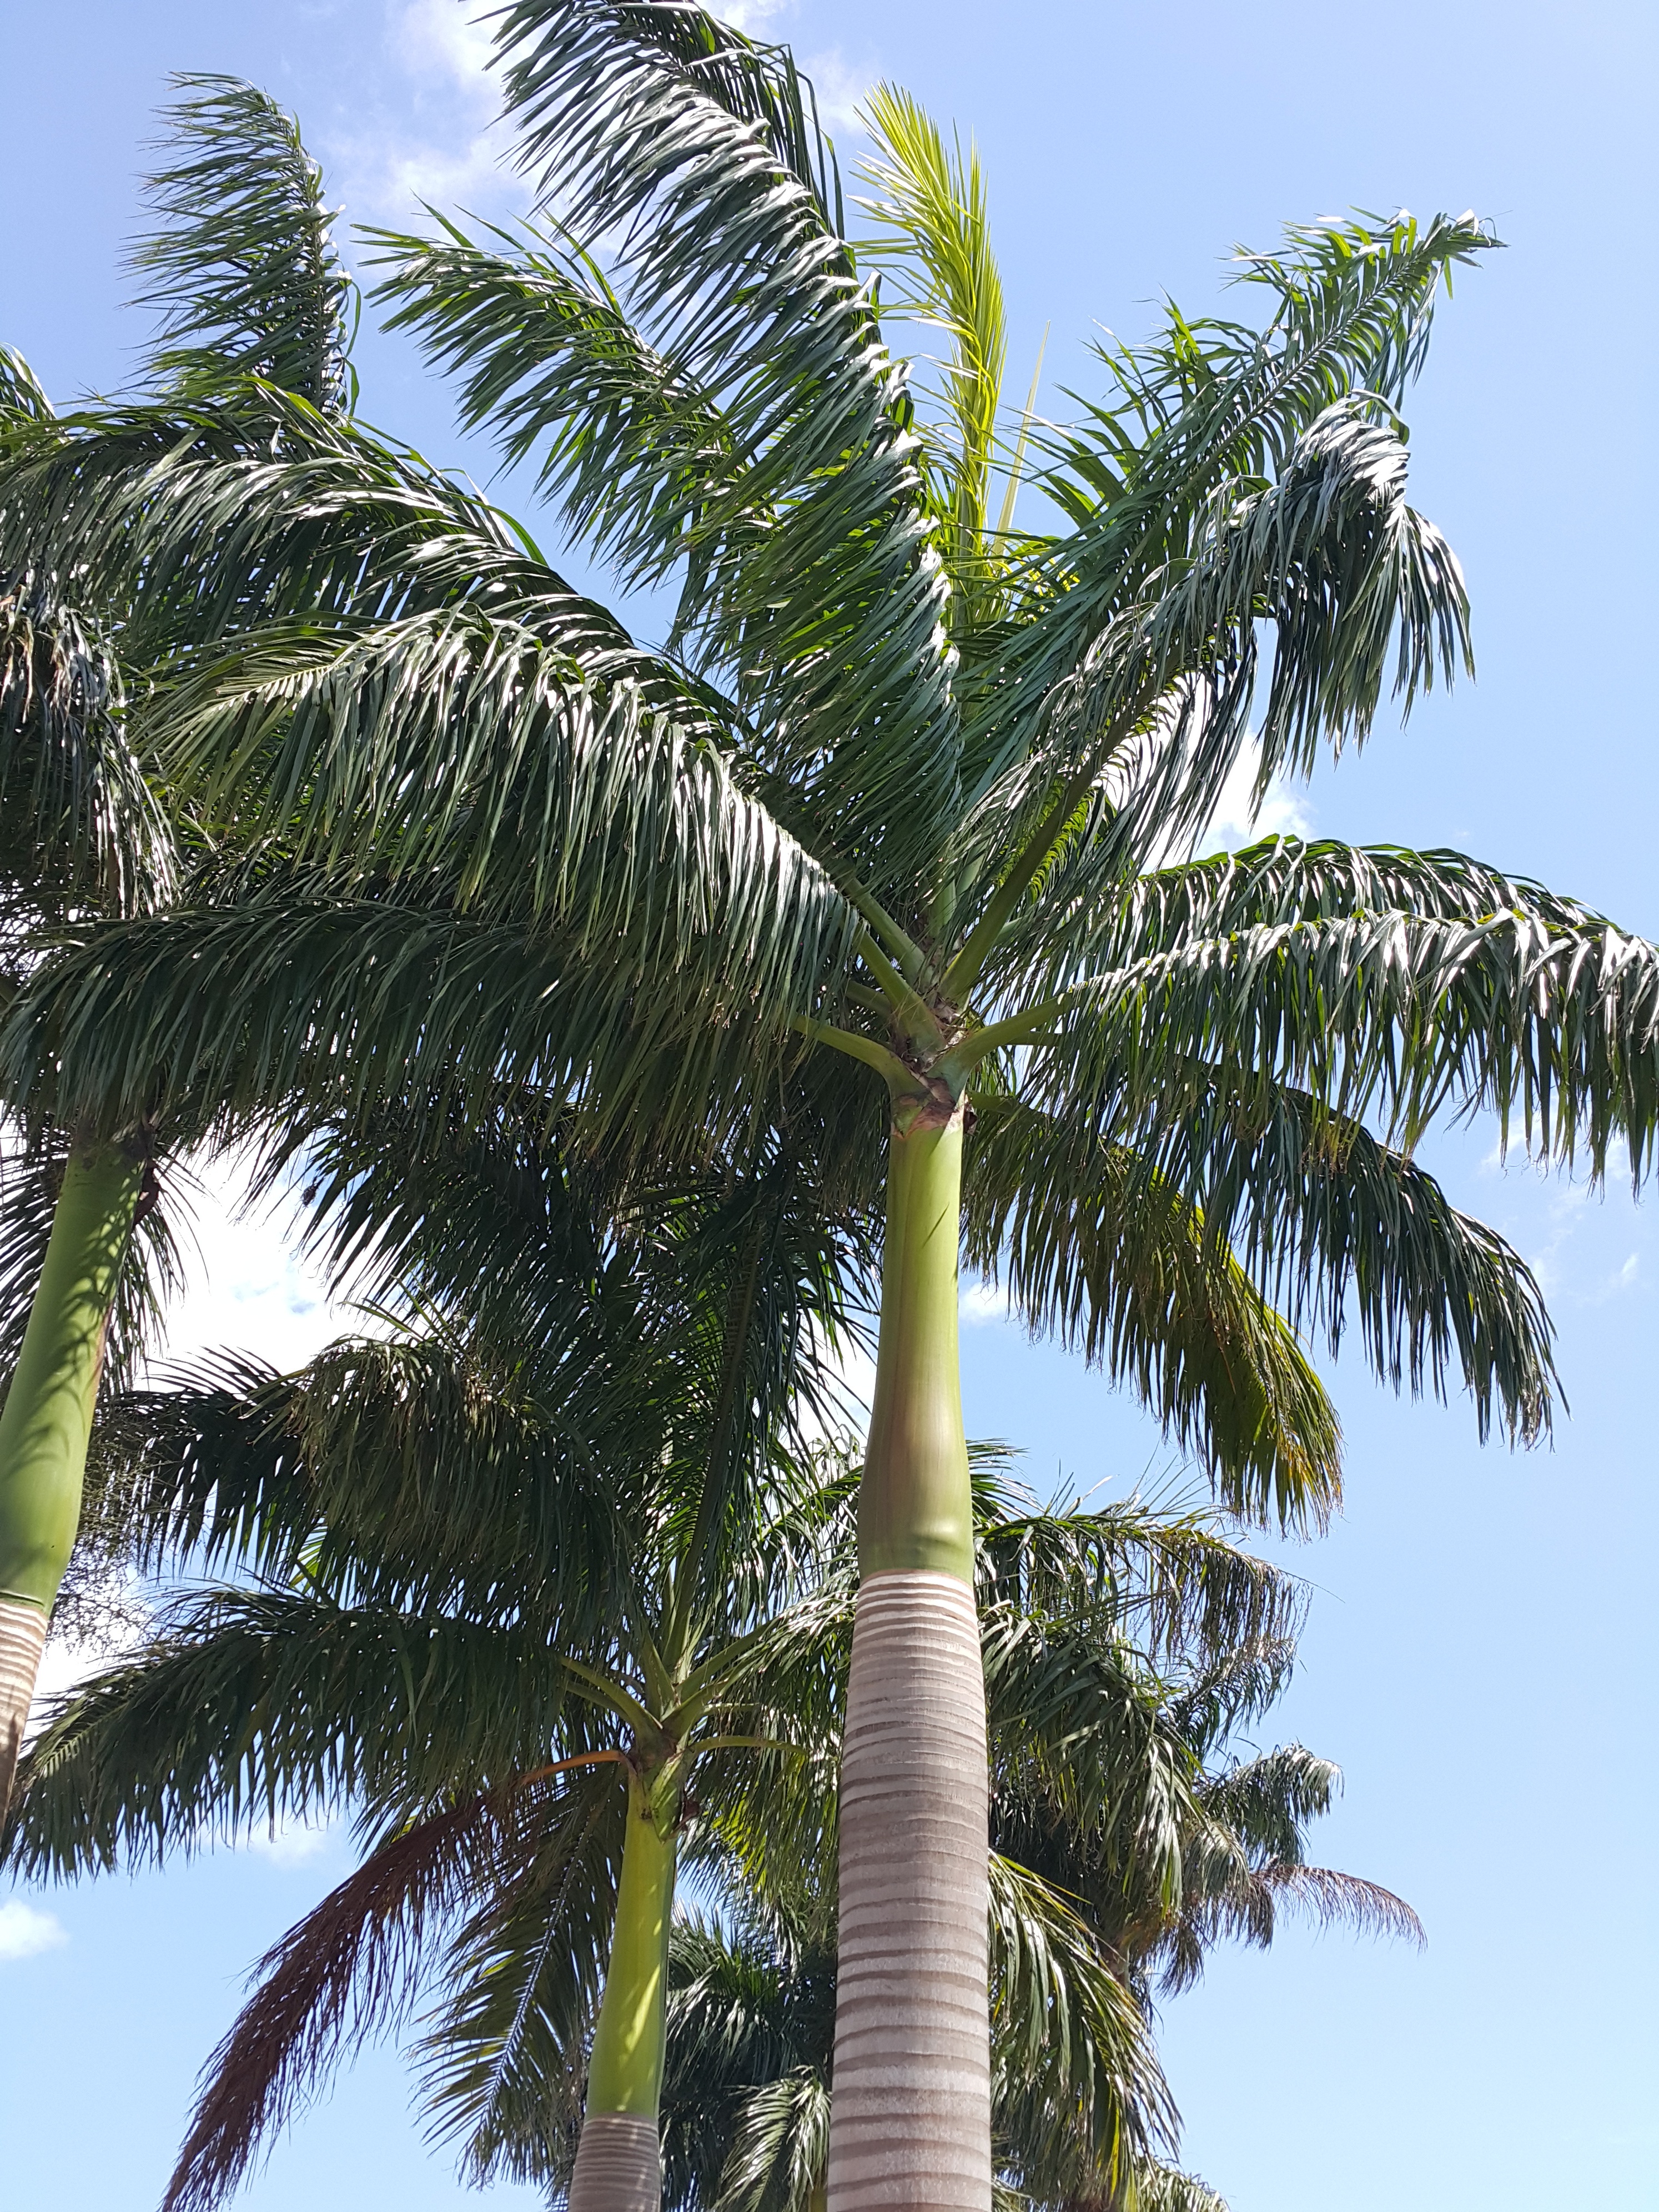
tree, plant, sky, flower, produce, tropical, botany, zanzibar, palm trees, tropics, flowering plant, date palm, woody plant, land plant, arecales, palm family, borassus flabellifer